Regele Ferdinand Avenue, Cluj-Napoca

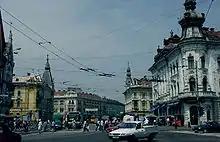
The Northern end

Regele Ferdinand Avenue (named after King Ferdinand I; previously called "Strada Podului"), is a street in central Cluj-Napoca, Romania, featuring a wide range of structures built between 18th and 19th centuries. It is a primary commercial street.